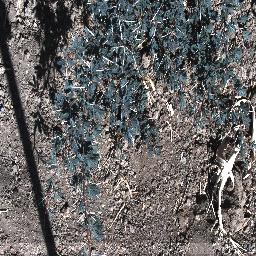
Label: prickly_acacia